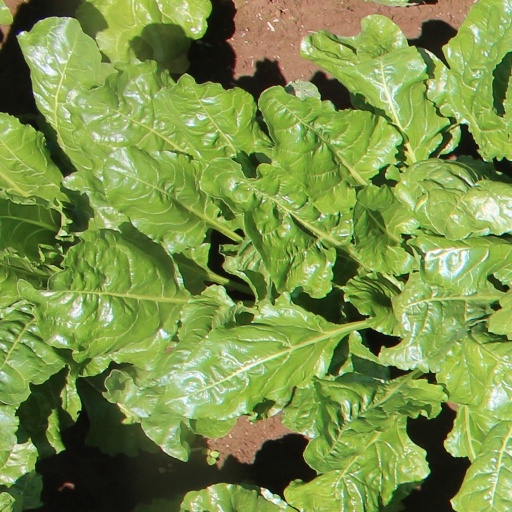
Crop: sugar beet